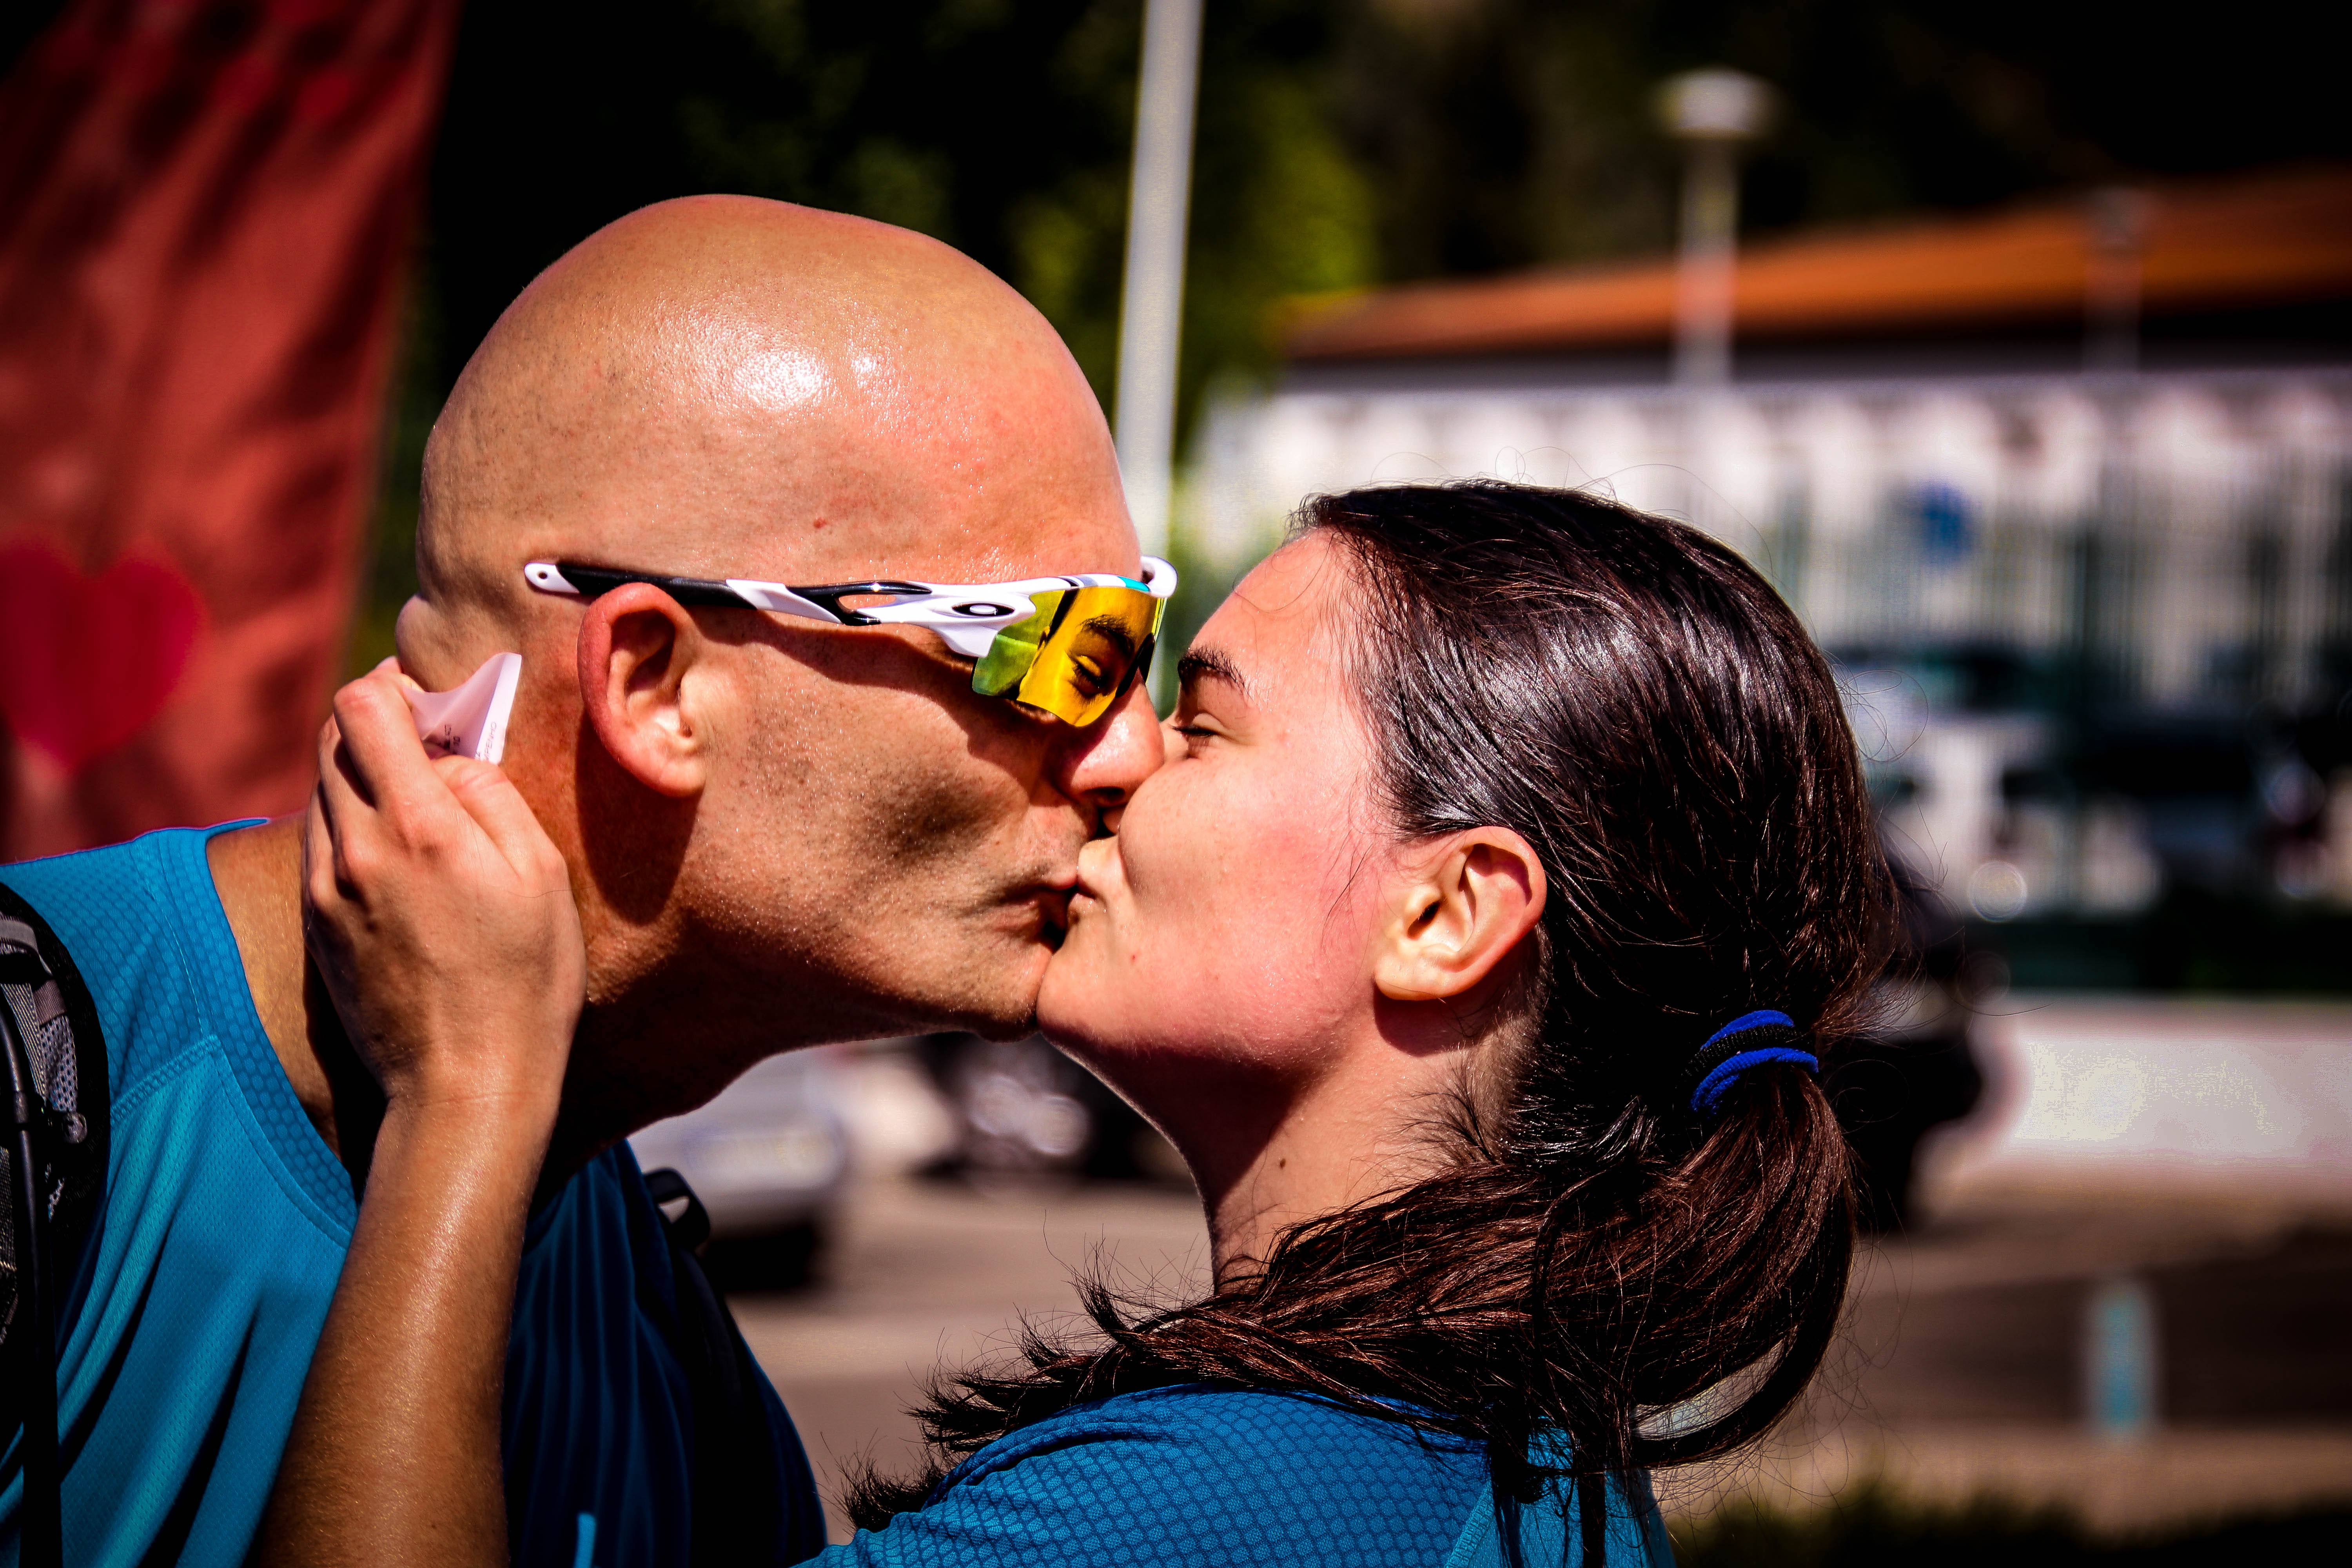
glasses, eyewear, sunglasses, fun, interaction, vision care, girl, human, smile, love